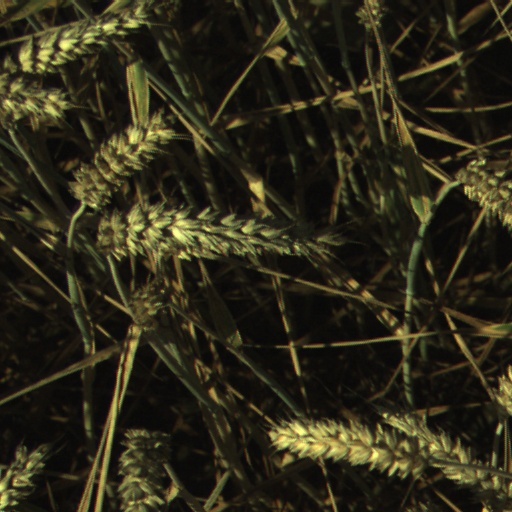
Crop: wheat